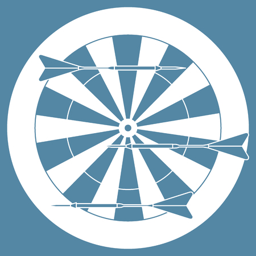
cute vector illustration of target and arrows for the darts .